Hedwig Pauly-Winterstein

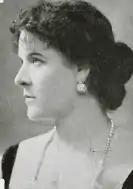

Hedwig Pauly-Winterstein (1866–1965) was a German stage and film actress.